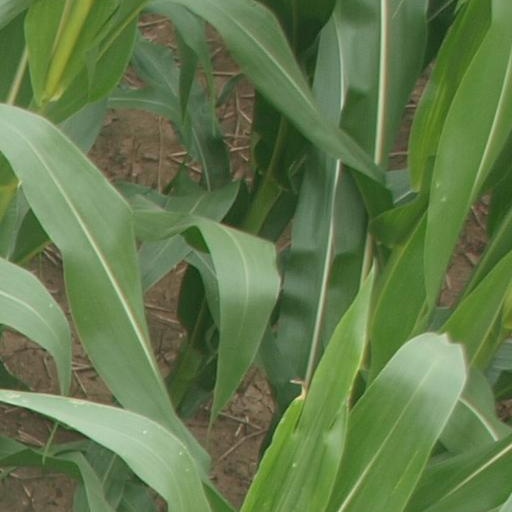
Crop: maize; corn